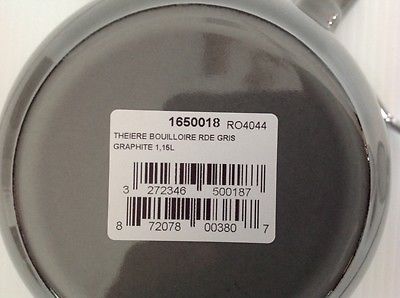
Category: kettle